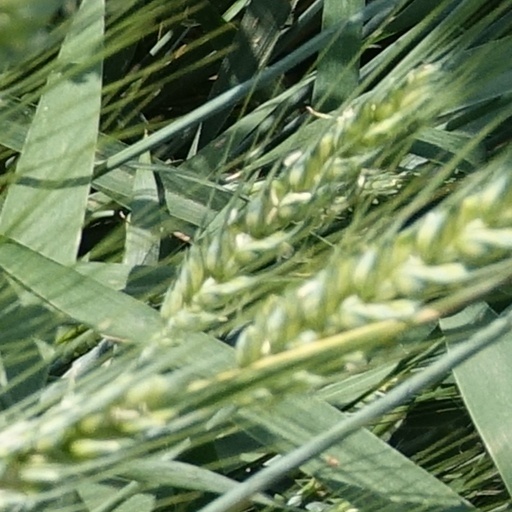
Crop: wheat